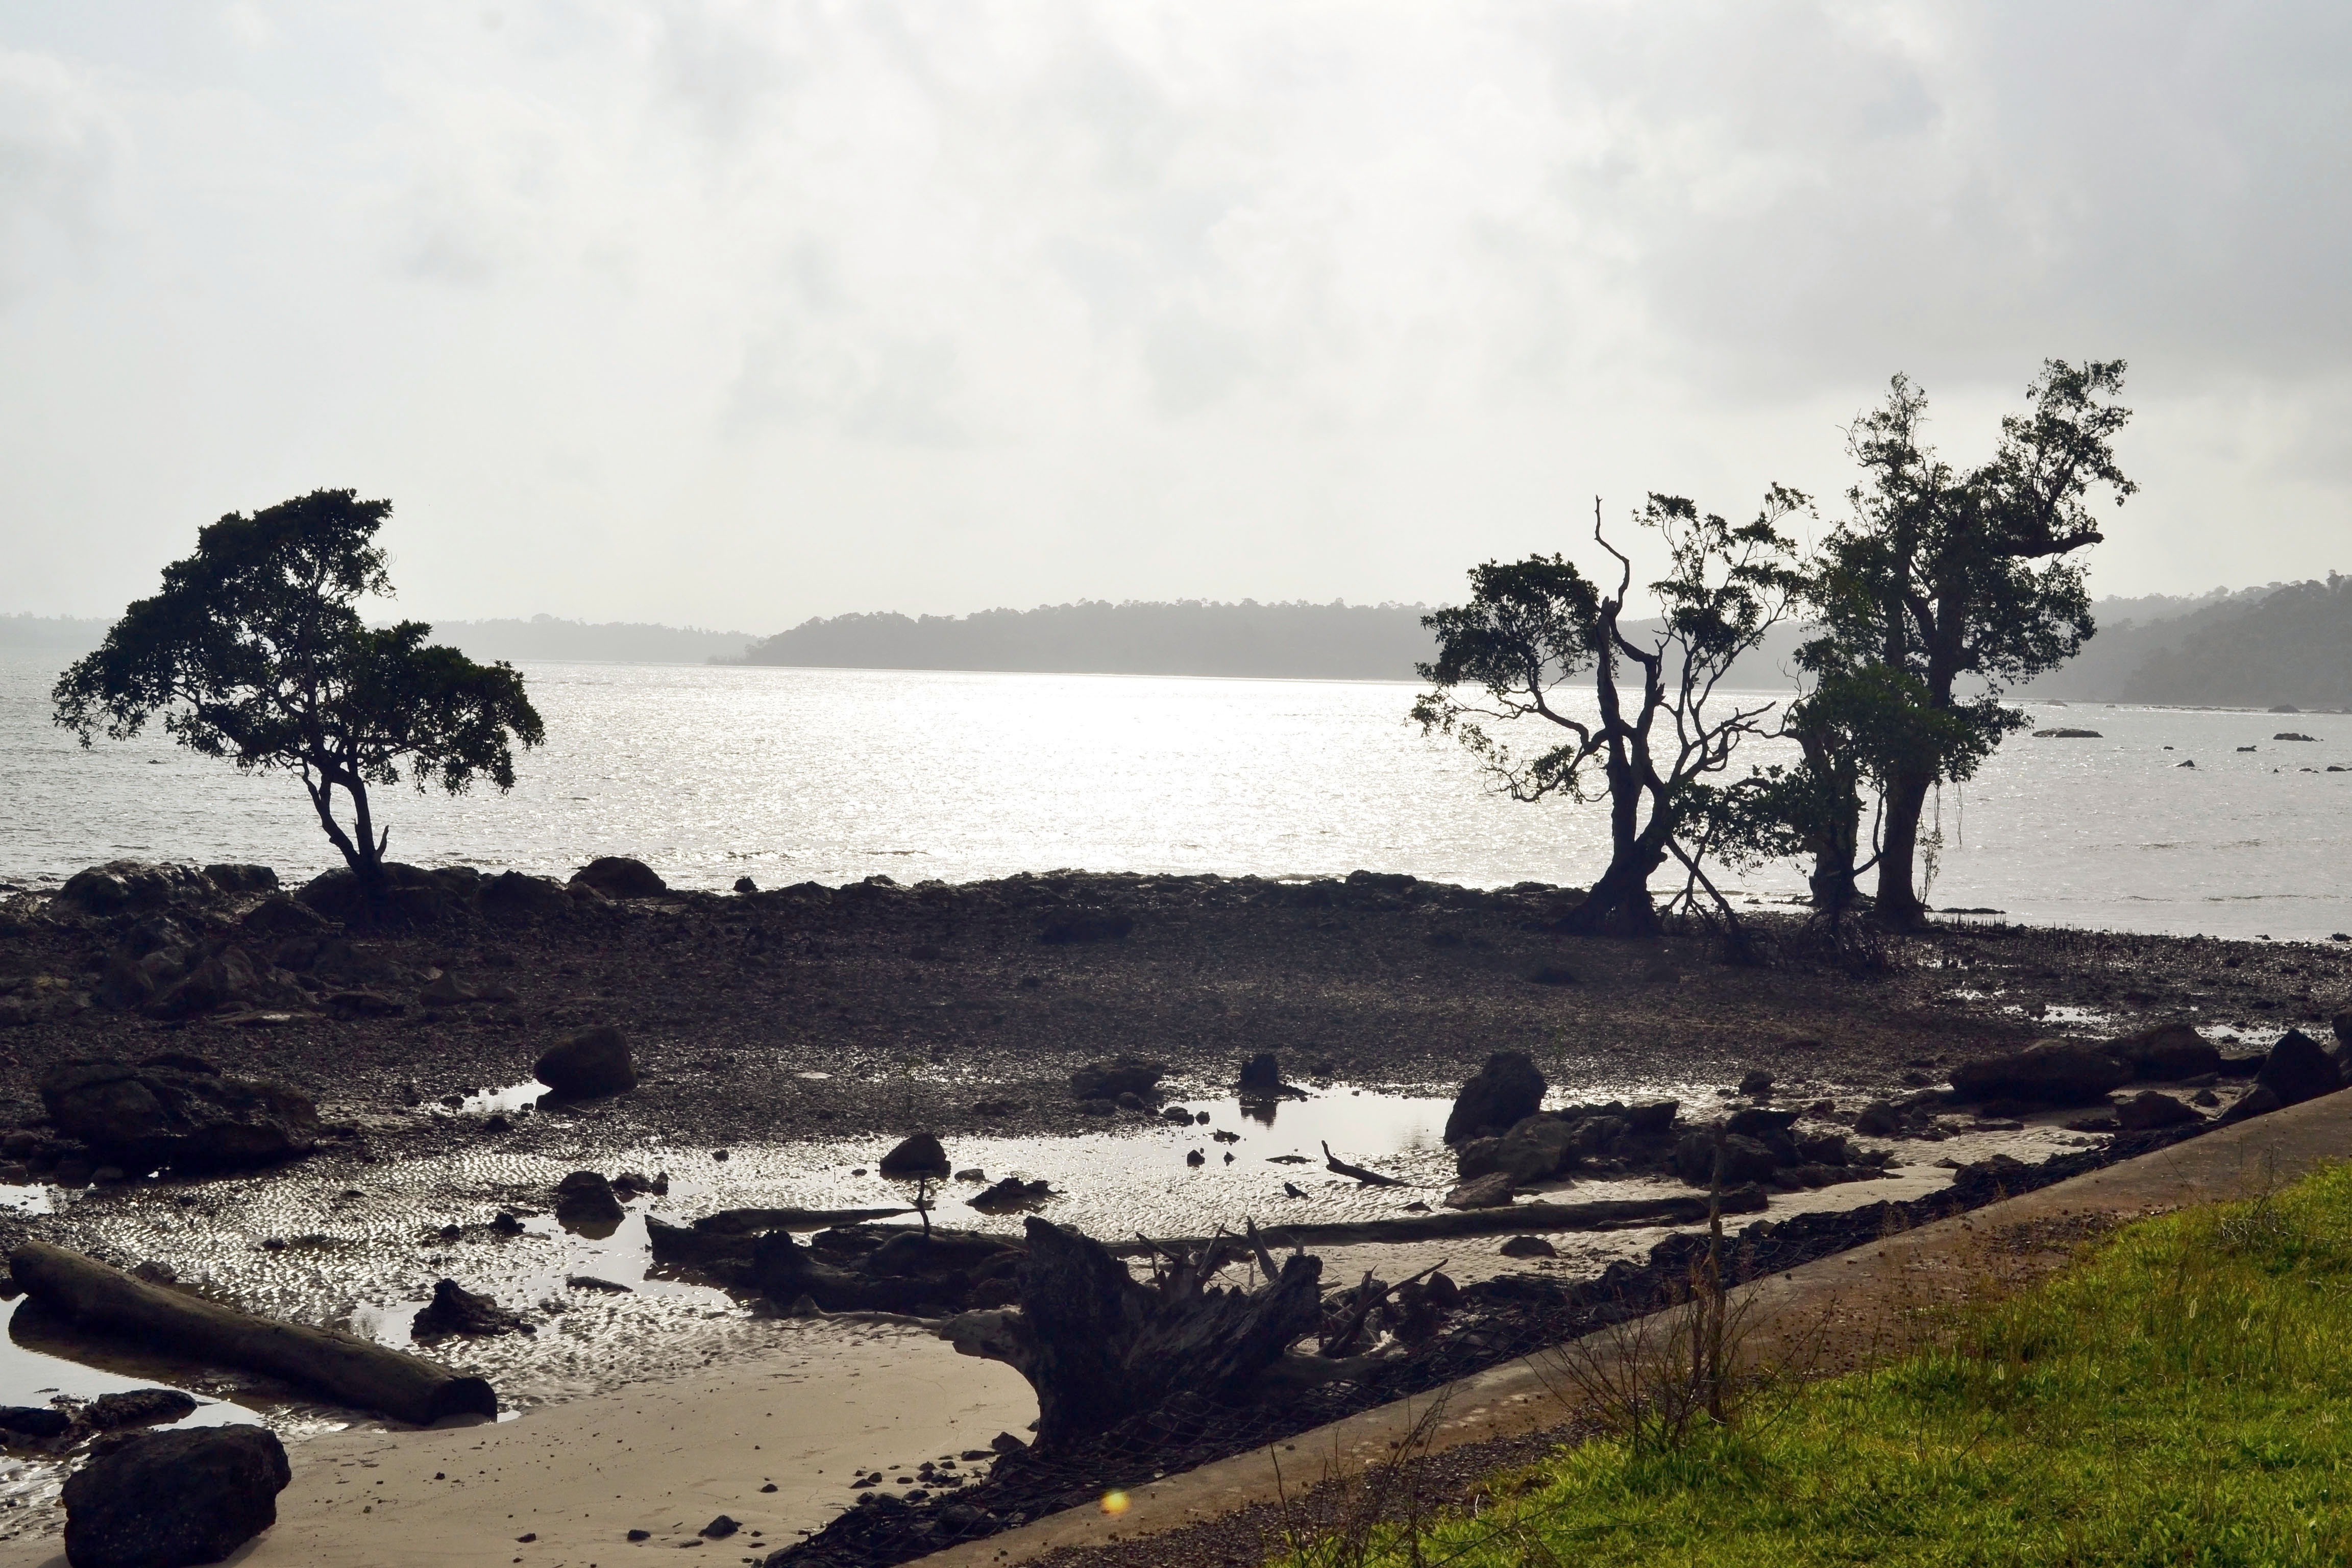
beach, landscape, sea, coast, tree, water, nature, rock, ocean, horizon, sunset, hill, shore, lake, scenic, bay, body of water, rural area, ocean side